Mannheim Water Tower

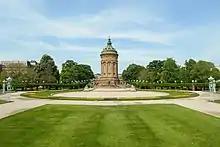
Mannheim Water Tower

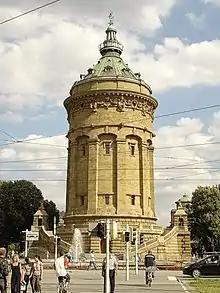
Mannheim Water Tower

The Water Tower (German: "Wasserturm") is a well-known landmark of Mannheim, Germany. The water tower was built from 1886 to 1889 on the present Frederick Square ("Friedrichsplatz") by Gustav Halmhuber. The tower, which is 60 meters high and 19 meters in diameter, was Mannheim's first urban water tower. It initially had to meet with the required standards as a drinking water supply while maintaining steady water pressure. After the construction of the higher Luzenberg water tower in 1909, the Mannheim water tower served as an aboveground water tank until 2000.